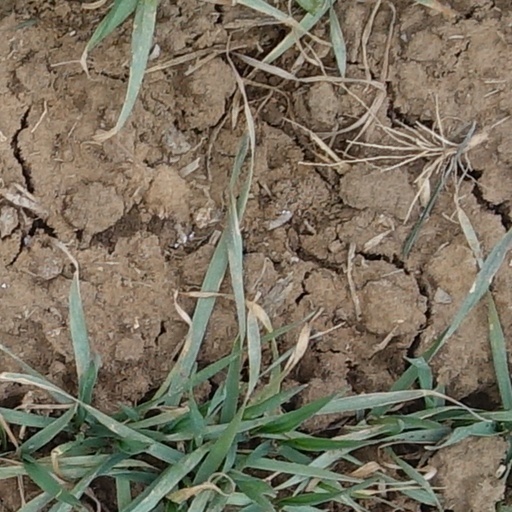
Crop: wheat